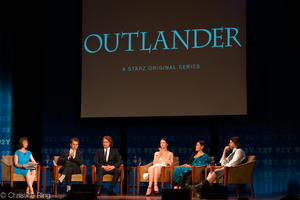
Le Chardon et le Tartan est une série de romans de fantasy écrite par la romancière américaine Diana Gabaldon depuis 1991.